List of decapod crustaceans of Dominica

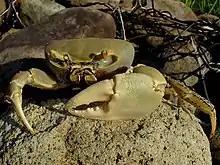
"Cardisoma guanhumi", Woodford Hill, Dominica

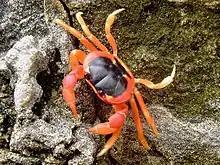
"Gecarcinus lateralis", Woodford Hill

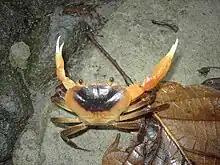
"Guinotia dentata", Emerald Pool, Dominica

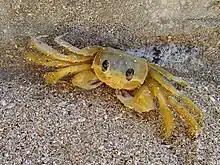
Atlantic ghost crab ("Ocypode quadrata"), Calibishie, Dominica

Thirty-two species of decapod crustaceans have been recorded in Dominica, an island nation in the Caribbean Lesser Antilles. This includes eighteen species of true crabs (infraorder Brachyura); three species of hermit crab; one species of porcelain crab (infraorder Anomura); and eleven species of freshwater shrimp (infraorder Caridea).